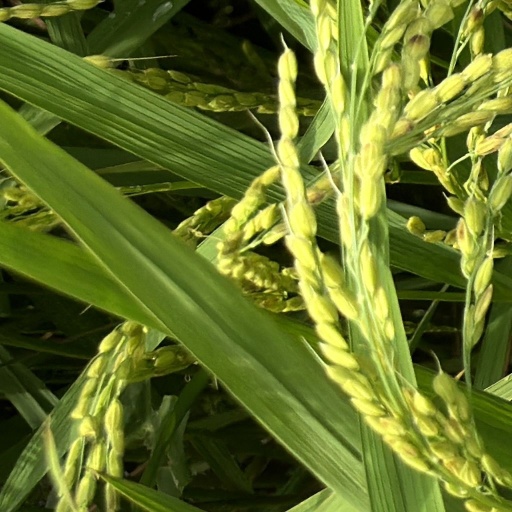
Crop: rice